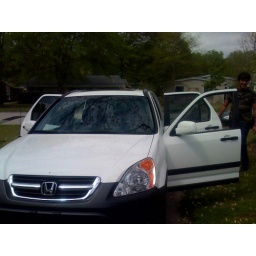
Packing the car and heading to the train station in route to new orleans